H. Bullock Webster

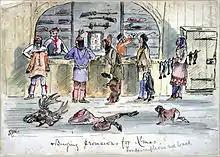
Buying provisions for Xmas

He made many sketches during his lifetime, although he lacked training as an artist. While working at the Hudson's Bay Company from 1874 to 1880, he created an album of approximately 93 colour sketches that depicted everyday life, including customs, clothing, and activities in the company’s outposts, particularly near Stuart Lake and Fort McLeod. Several of his sketches feature First Nations and Métis individuals involved in the Canadian fur trade. Some sketches were reprinted in "The Graphic" magazine in England.